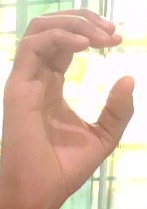
ASL sign: C